Shopping center

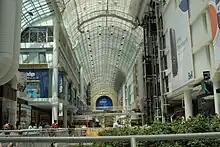
The interior of the Toronto Eaton Centre in Toronto, Ontario, Canada, a super-regional shopping mall

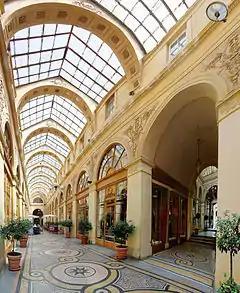
Interior of the Galerie Vivienne in Paris, by Francois Jean Delannoy, 1823-1826

A shopping center in American English, shopping centre in Commonwealth English (see spelling differences), shopping complex, shopping arcade, shopping plaza, or galleria, is a group of shops built together, sometimes under one roof.